Historic buildings in Ramsgate

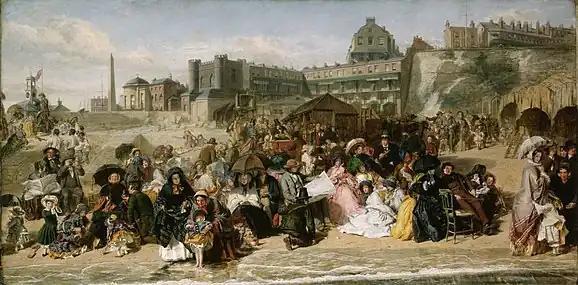
Ramsgate Sands in 1854, by William Powell Frith

The Christian missionary St Augustine, sent by Pope Gregory the Great, landed near Ramsgate in 597AD. The town is home to the Shrine of St Augustine.